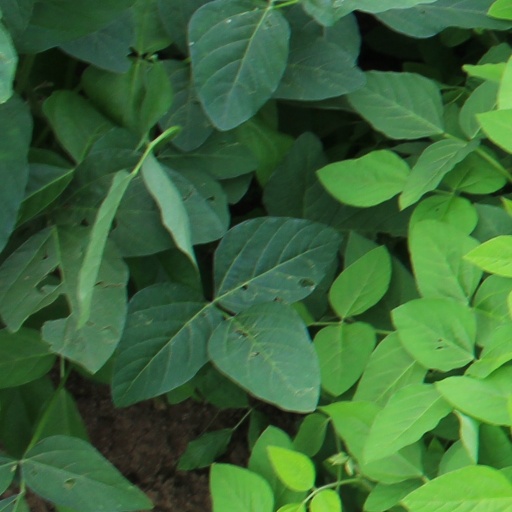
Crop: soybean